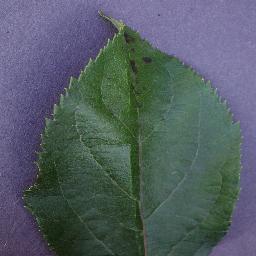
Label: Apple___Apple_scab